Dave Hart

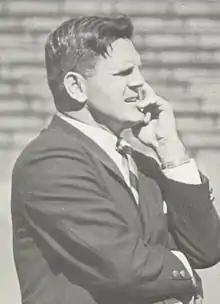
Hart from "The 1967 Owl", Pittsburgh yearbook

David R. Hart (May 24, 1925 – March 14, 2009) was an American football player, coach, and college athletics administrator. He served as the head football coach at the University of Pittsburgh from 1966 to 1968, compiling a record of 3–27.